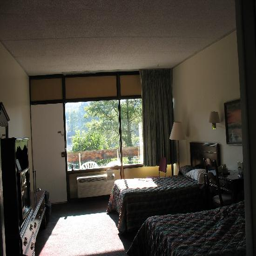
the rooms in the new section are large